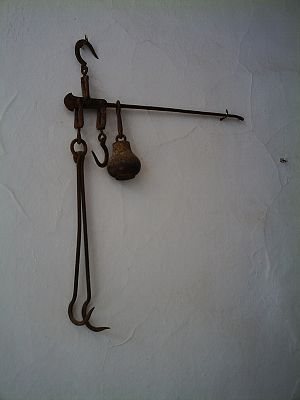
Kong Valdemars Jordebog / Det historiske indhold / Bol og mark på Falster
En gammel Bismervægt.
Kong Valdemars Jordebog er den gængse betegnelse for en gruppe tekster fra det 13. århundrede, Valdemar Sejrs tid. Teksterne er den første art matrikulation af kongens ejendom.